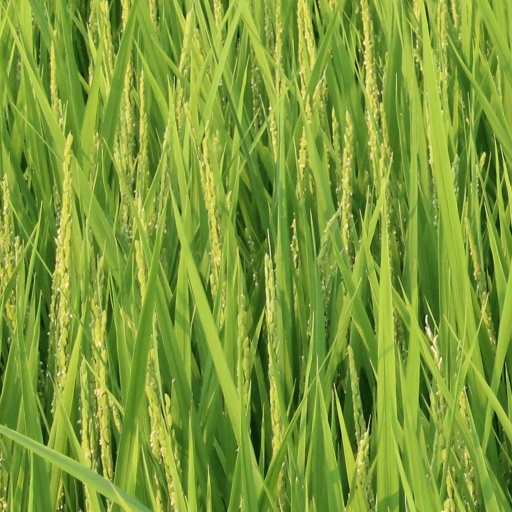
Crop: rice